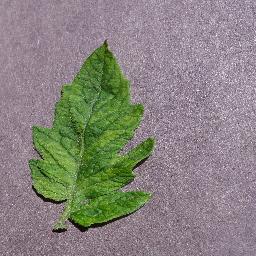
Label: Tomato___Tomato_mosaic_virus